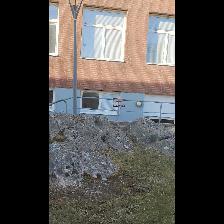
Label: NonHuman